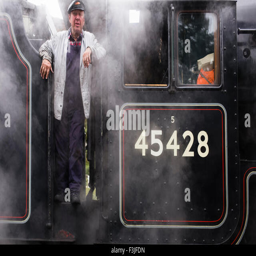
a driver amidst the steam